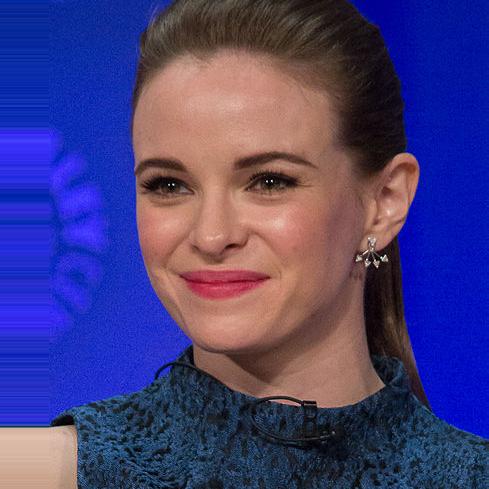
Age: 27